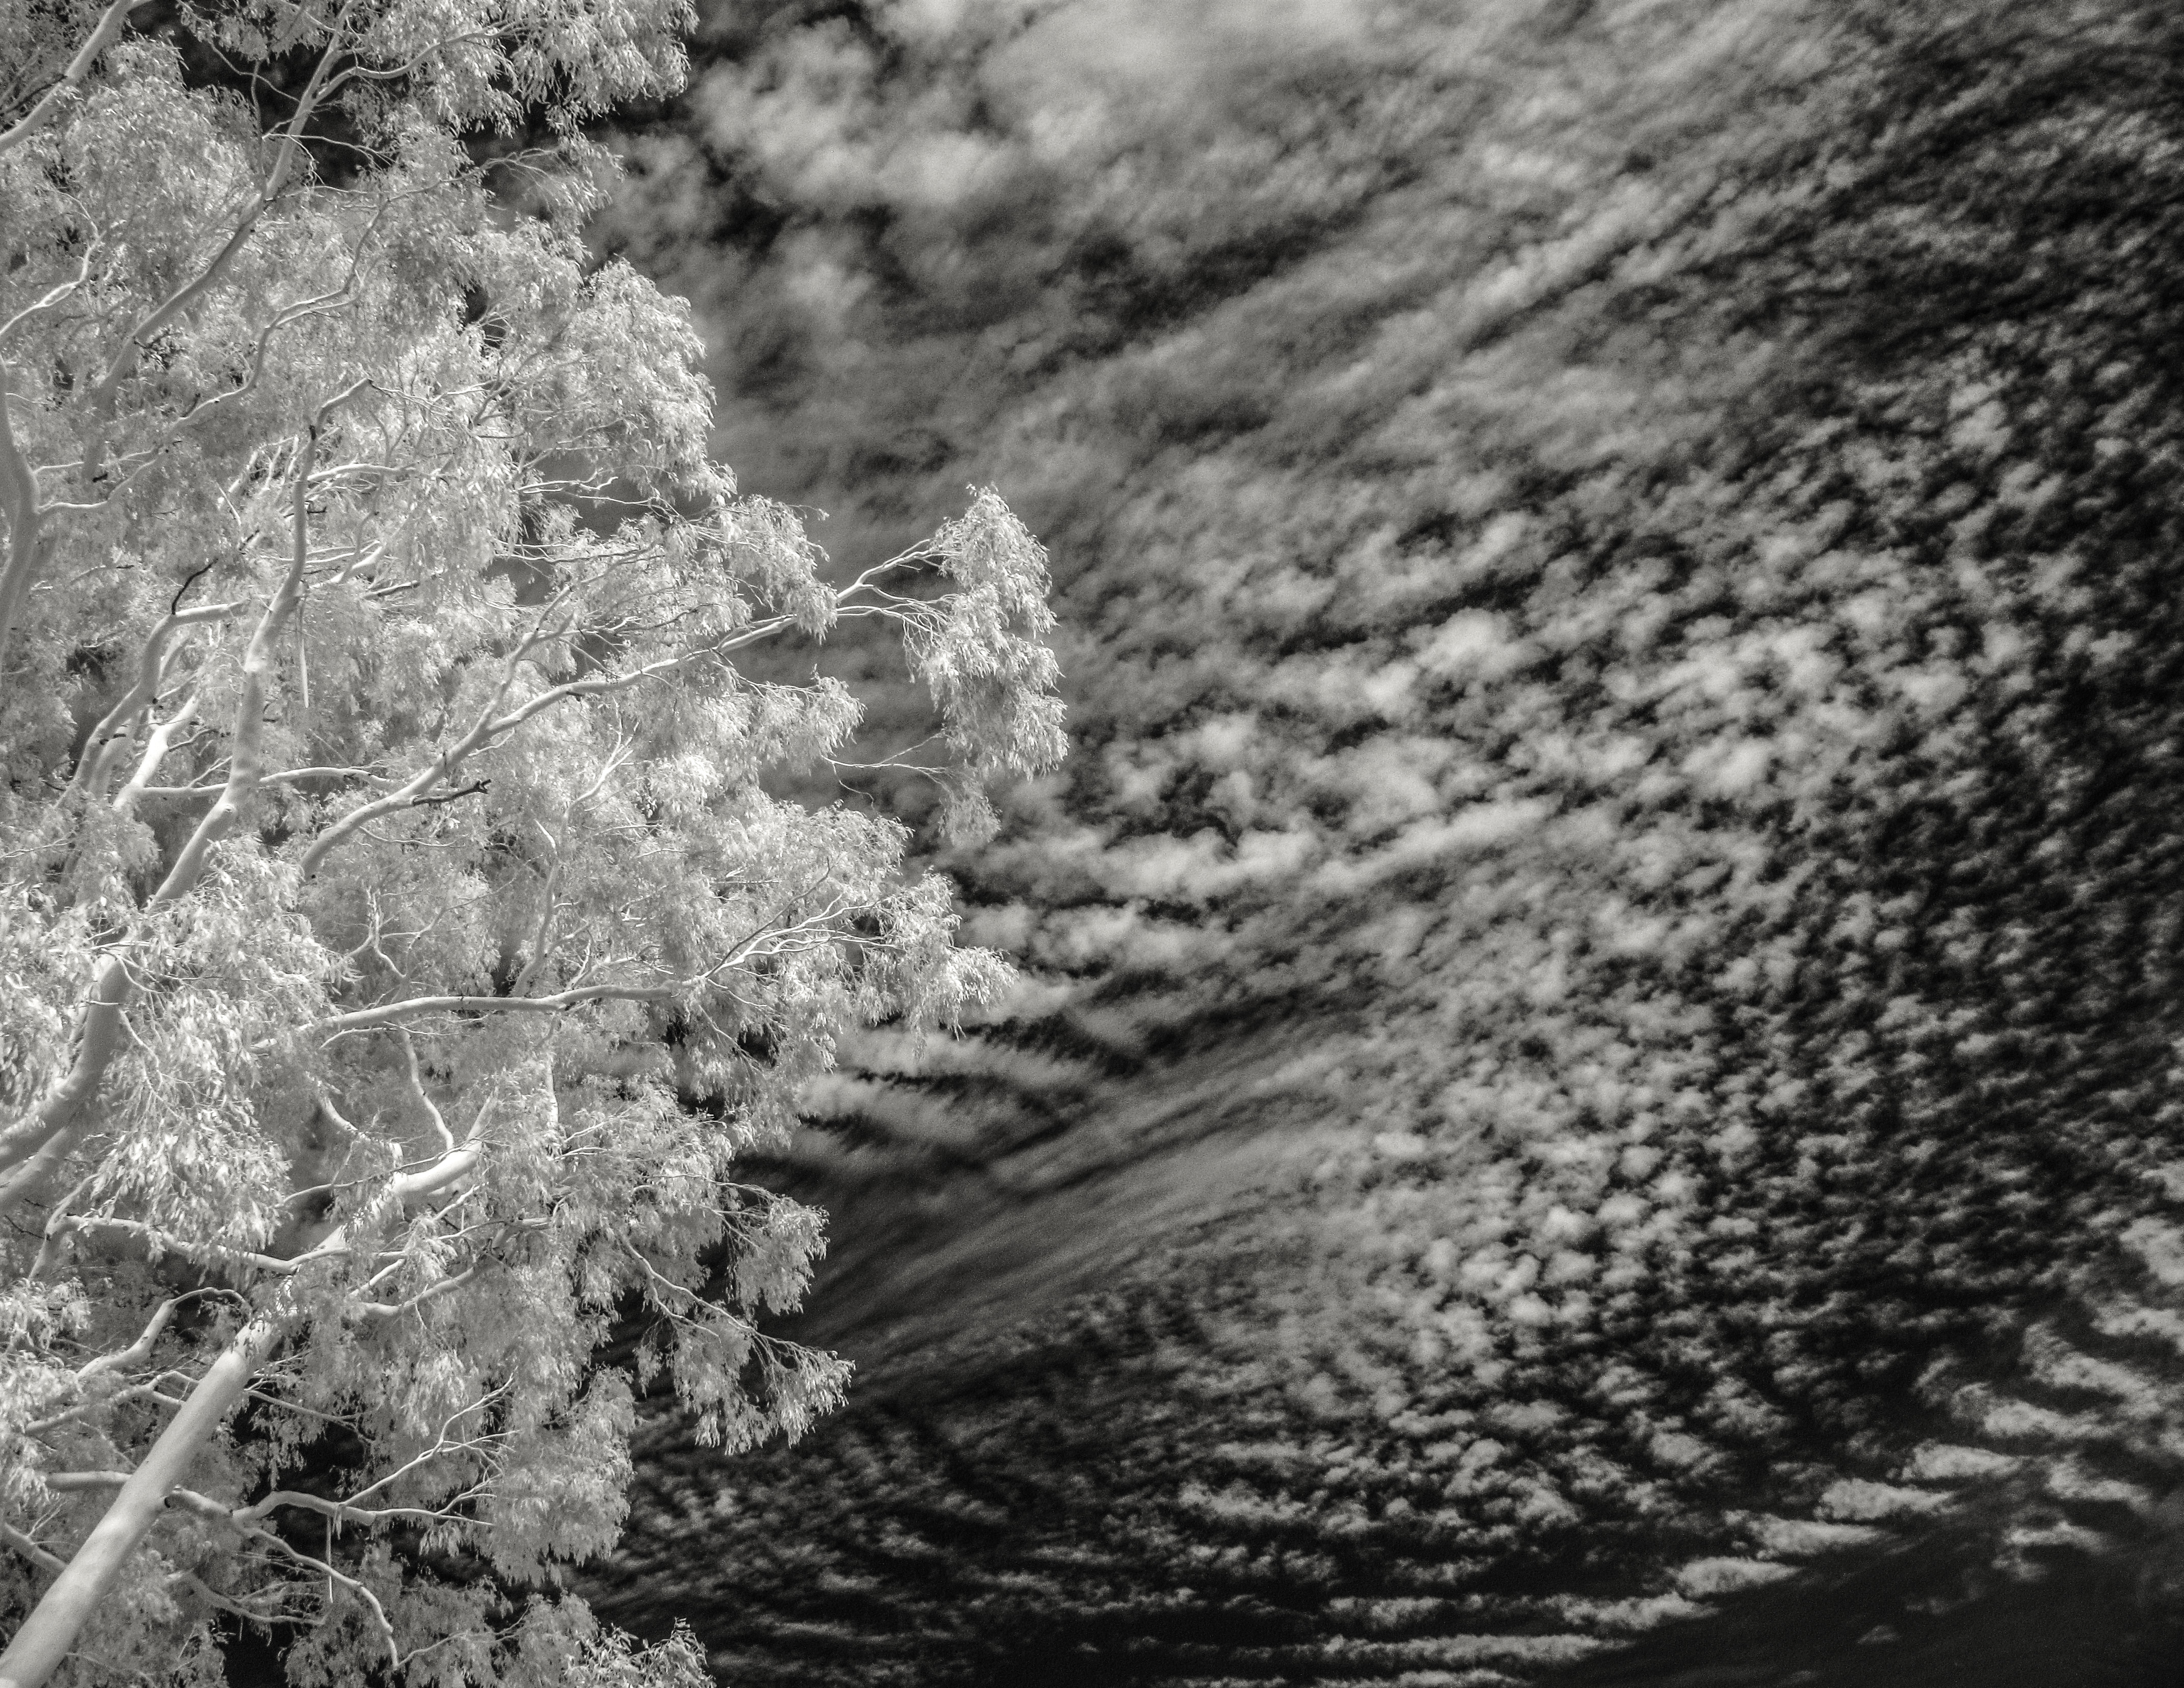
landscape, tree, nature, rock, branch, winter, black and white, plant, photography, leaf, flower, frost, black, monochrome, flora, season, clouds, ir, solano, infrared, 720nm, travisafb, convertedircamera, monochrome photography